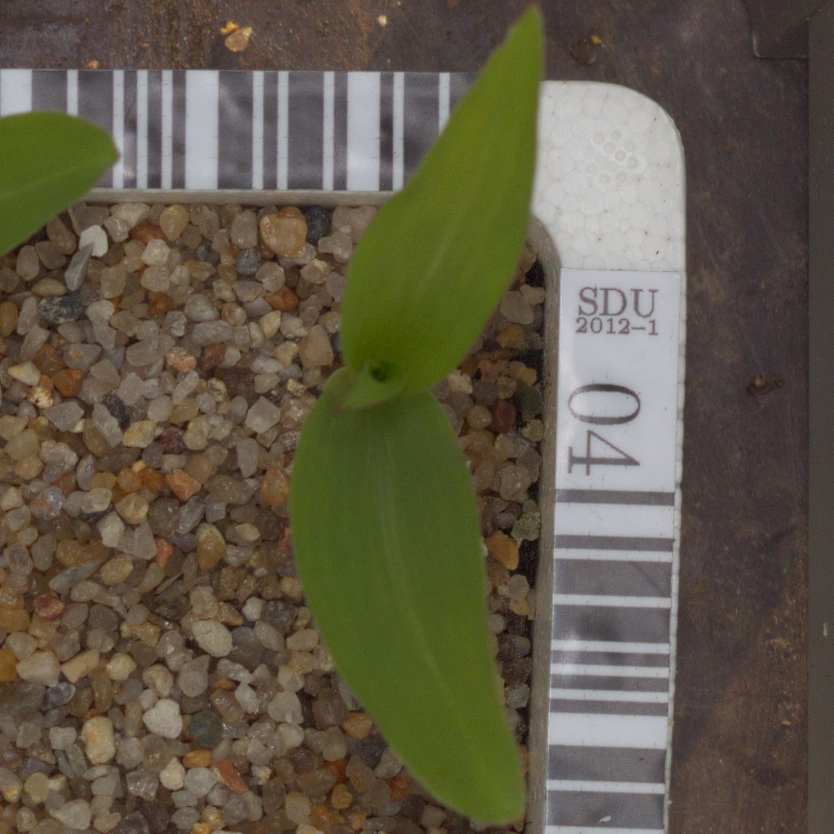
Label: maize